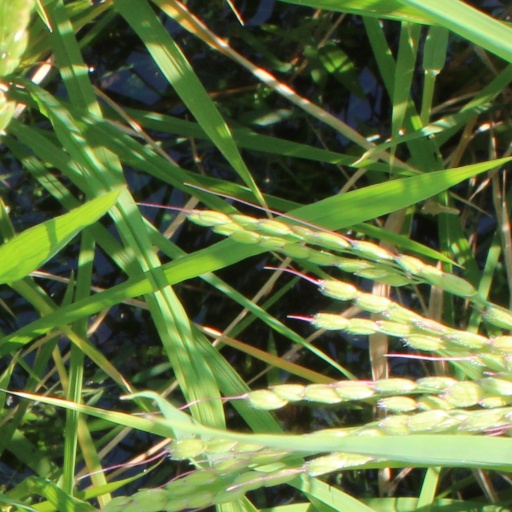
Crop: rice